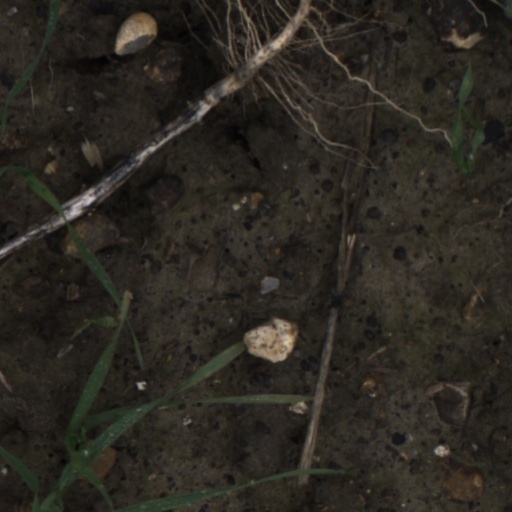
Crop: wheat